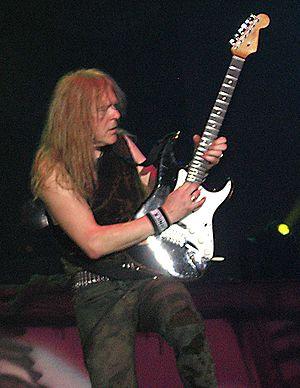
La Stratocaster est un modèle de guitare électrique produit par la marque américaine Fender. Elle succède en avril 1954 à la Telecaster, sans la remplacer, ces deux instruments demeurent au catalogue jusqu'à nos jours. Sa silhouette devenue l'icône même de la guitare électrique est l'un des modèles les plus répandus au monde et son nom composé de quatre syllabes lui vaux le diminutif largement employé de « Strat ».
Janick Robert Gers est un des guitaristes du groupe de heavy metal Iron Maiden, né le 27 janvier 1957 à Hartlepool.
Iron Maiden est un groupe de heavy metal britannique, originaire de Londres. Le groupe est formé en décembre 1975 par le bassiste Steve Harris, rejoint très rapidement par Dave Murray. Il a été parmi les pionniers de la new wave of British heavy metal. Iron Maiden représente l'un des plus grands succès commerciaux du heavy metal et a vendu près de 100 millions d'albums. Leur sens de la mélodie et une certaine complexité les rapprochent du metal progressif.